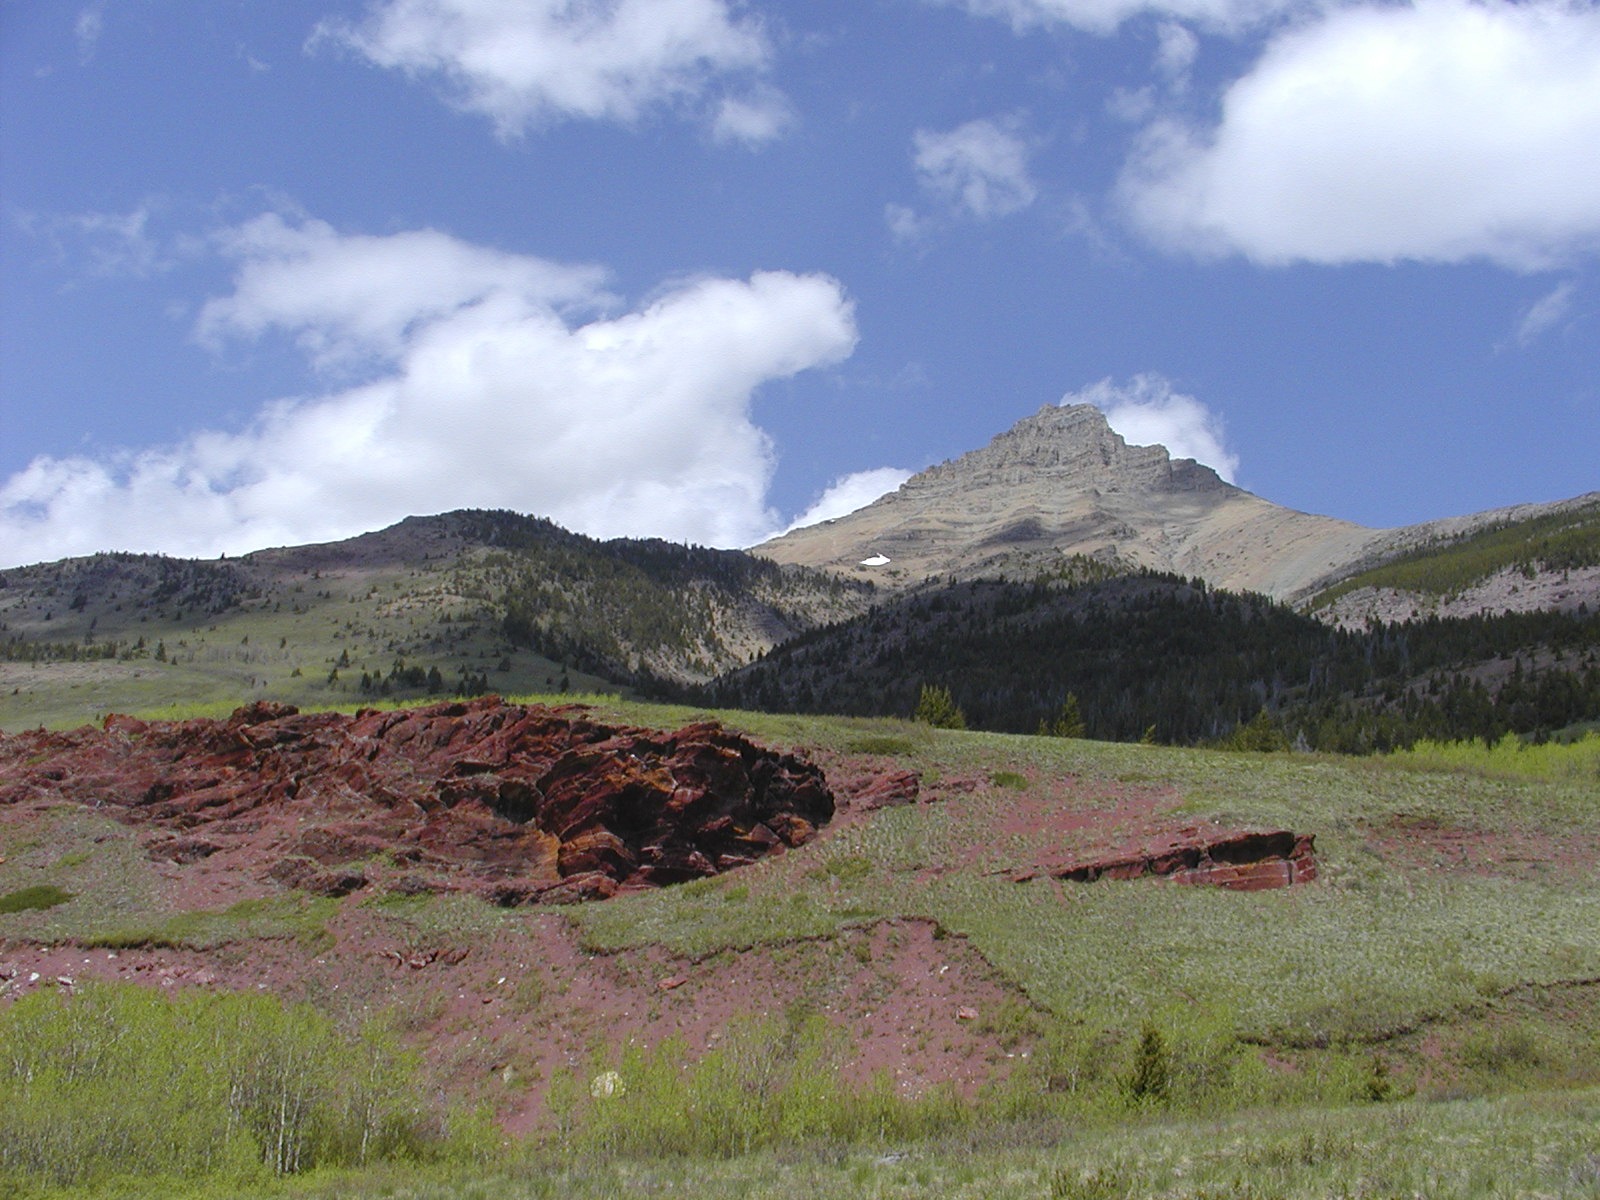
landscape, nature, wilderness, mountain, sky, meadow, prairie, hill, lake, valley, mountain range, pasture, scenery, highland, ridge, plain, rocks, clouds, grassland, badlands, plateau, fell, loch, ecosystem, tundra, steppe, rural area, landform, geographical feature, mountainous landforms, red cliffs, waterton provincial park